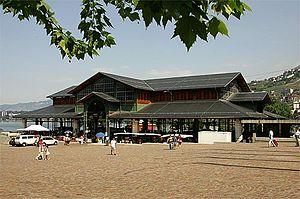
Cette liste présente les biens culturels d'importance nationale dans le canton de Vaud. Cette liste correspond à l'édition 2009 de l'Inventaire Suisse des biens culturels d'importance nationale pour le canton de Vaud. Il est trié par commune et inclus : 186 bâtiments séparés, 46 collections, 32 sites archéologiques et deux cas particuliers.